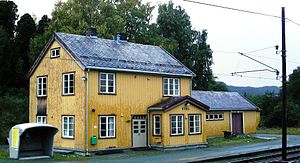
Kvål Station
Kvål Station er en jernbanestation på Dovrebanen, der ligger ved byområdet Kvål i Melhus kommune i Norge. Stationen består af et spor og en perron med et læskur.